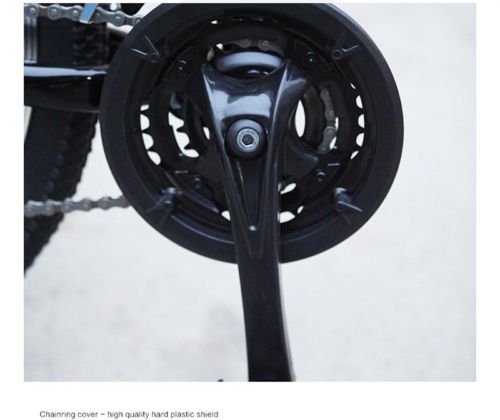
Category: bicycle